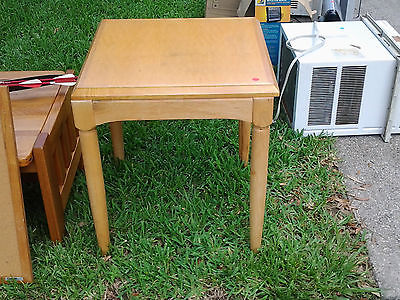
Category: table